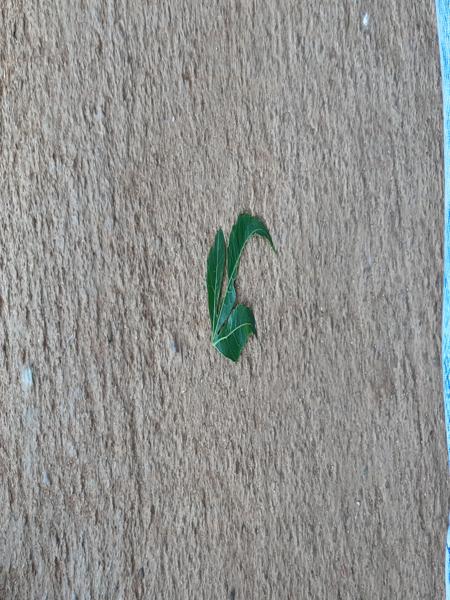
Plant: Neem